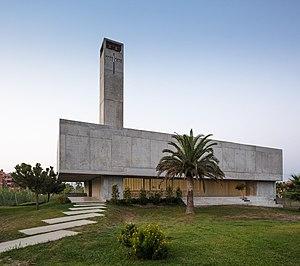
Elisa Valero Ramos est une architecte et professeure d’université espagnole.